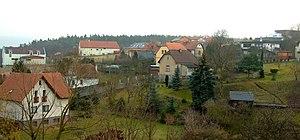
Vonoklasy est une commune du district de Prague-Ouest, dans la région de Bohême-Centrale, en République tchèque. Sa population s'élevait à 556 habitants en 2020.